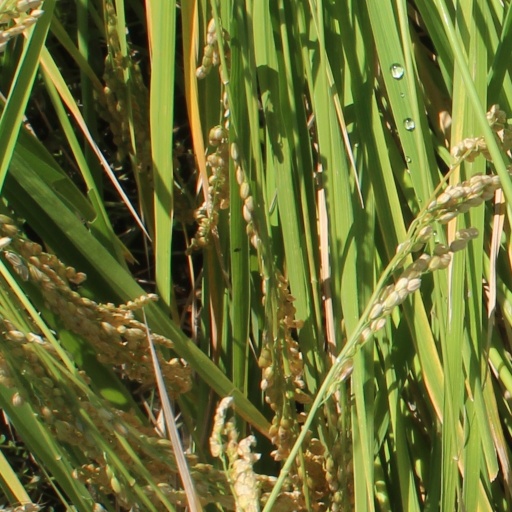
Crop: rice